Nikon D5100

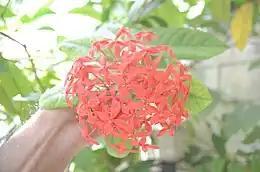
Uncropped or Unedited image from Nikon D5100 using an AF-S DX Nikkor 18-55mm f/3.5-5.6G VR lens for reference. Taken with maximum aperture at day time without flash. Details: F-stop: F/3.5 (Max aperture), Exposure time: 1/50 sec, ISO speed: 200, Focal Length: 18 mm, Flash fired: No, White Balance: Auto, Shot at day or night: Day time

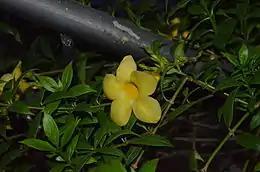
Uncropped or Unedited image from Nikon D5100 using an AF-S DX Nikkor 18-55mm f/3.5-5.6G VR lens for reference. Taken with minimum aperture at night time with flash. Details: F-stop: F/5.6 (Min aperture), Exposure time: 1/60 sec, ISO speed: 3200, Focal Length: 55 mm, Flash fired: Yes, White Balance: Auto, Shot at day or night: Night time

The Nikon D5100 is a 16.2-megapixel DX-format DSLR F-mount camera announced by Nikon on April 5, 2011. It features the same 16.2-megapixel CMOS sensor as the D7000 with 14-bit depth, while delivering Full HD 1080p video mode at either 24, 25 or 30 fps. The D5100 is the first Nikon DSLR to offer 1080p video at a choice of frame rates; previous Nikon DSLRs that recorded 1080p only did so at 24 fps. It replaced the D5000 and was replaced by the D5200.